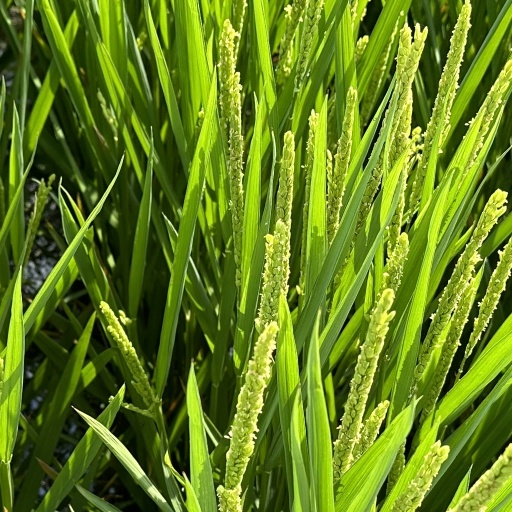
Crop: rice